Moorooka State School

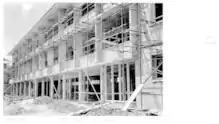
Block D under construction, March 1955

Substantial housing development also occurred south of the school towards the end of WWII. In 1944–45 the Moorooka War Workers Housing Estate was built between Scherger Street and Evans Road, for married workers at the Rocklea Munitions Works. This complemented the hostels built for single workers, located to the west of Beaudesert Road, south of Hamilton Road, and the hostels' area was later used for housing ex-servicemen. After the war, the business centre of Moorooka shifted to Moorvale, at the junction of Beaudesert and Mayfield Roads.